William Wayne

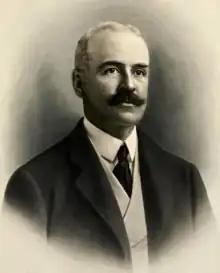
Wayne in a 1904 publication

William Wayne (August 27, 1855 – February 14, 1933) was an American politician from Pennsylvania. He served as a member of the Pennsylvania House of Representatives, representing Chester County from 1903 to 1904 and from 1905 to 1906.